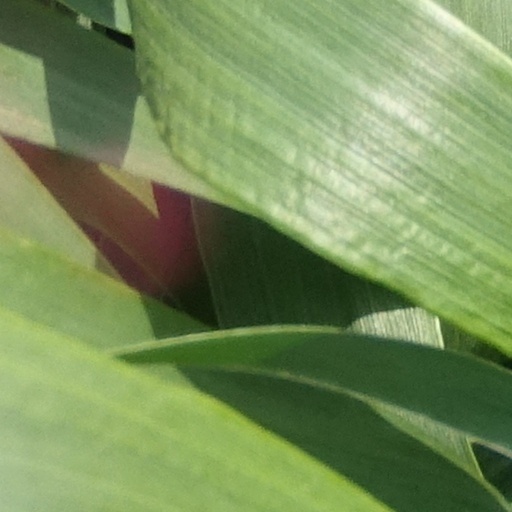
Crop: wheat